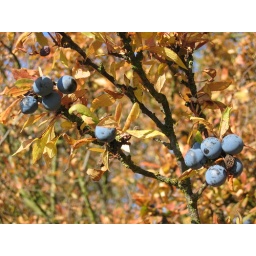
A beautiful crisp Autumn day in the Cotswolds - bright blue cloudless sky, golden leaves, sharp golden sunlight.